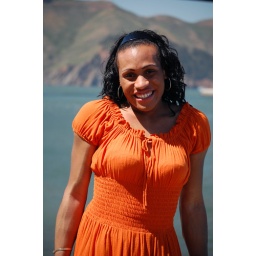
Gal from NY in orange dress in front of the Bay.